Kolkata Suburban Railway

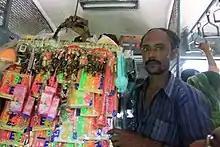
Vendor on train

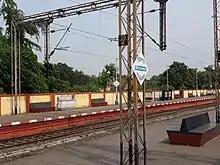
Electrification and overhead catenary in Titagarh railway station

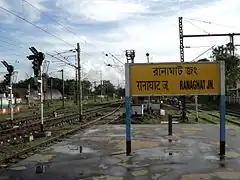
Signalling at Ranaghat Junction railway station

On the other side of the river, the Sealdah division of the Eastern line has seven corridors, splitting into branch lines to serve the northeastern suburbs. The Sealdah–Gede line, considered to be mainline, terminates in , a small town on the India–Bangladesh Border with a length of . In this section, the Sealdah – Naihati section has quadruple line, where first and second tracks are exclusively for up and down suburban trains, whereas third and fourth tracks are for both up and down suburban and express trains. From Naihati to Kalyani has triple line, where first and second tracks are exclusively for up and down suburban trains, and final track is for both up and down suburban and express trains. Rest of this section is double line. On this corridor, the first branch line bifurcates from terminating at Bangaon Junction with a length of . The second branch line bifurcates at terminating at with a length of . The third branch line bifurcates at Ranaghat Junction terminating at passing through and with a length of or by bypassing Shantipur, passing only through Kalinarayanpur with a length of . And also there is an extension of the third branch line which starts from to with a line length of . The fourth branch line bifurcates at terminating at with a line length of . The fifth branch line bifurcates at Dumdum Junction and terminating at Bangaon Junction, another small town on the India–Bangladesh Border with a length of 69 km (73 mi). In this branch, another branch line splits from terminating at with a line length of . The Eastern line also includes a connection from to with a length of which is an important link between the Howrah and Sealdah divisions.